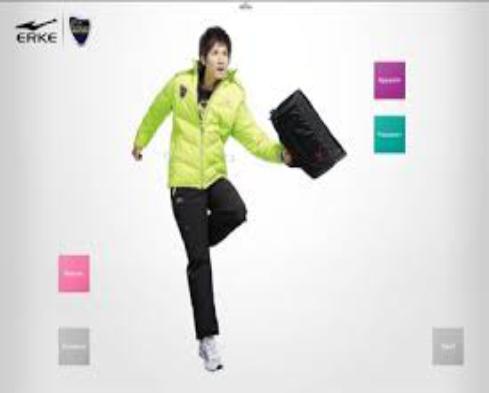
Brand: ERKE-2
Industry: Clothes